Cascavel

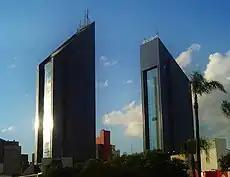
Economic center of Cascavel

Cascavel is responsible for 26% of the total production of cereals in the state of Paraná. The main crops are soybeans, wheat, corn, rice, cotton and beans. It is also a big producer of poultry, swine and cattle.